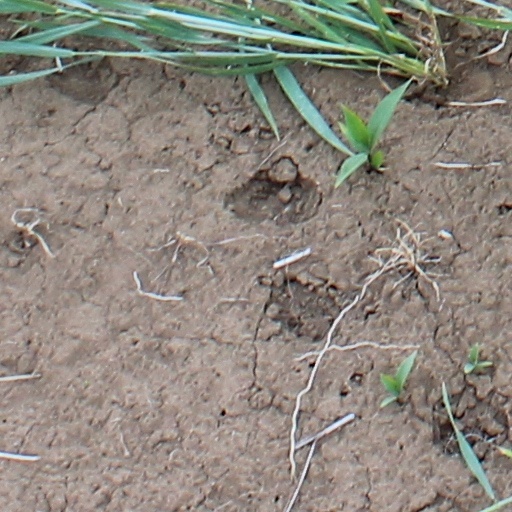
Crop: wheat